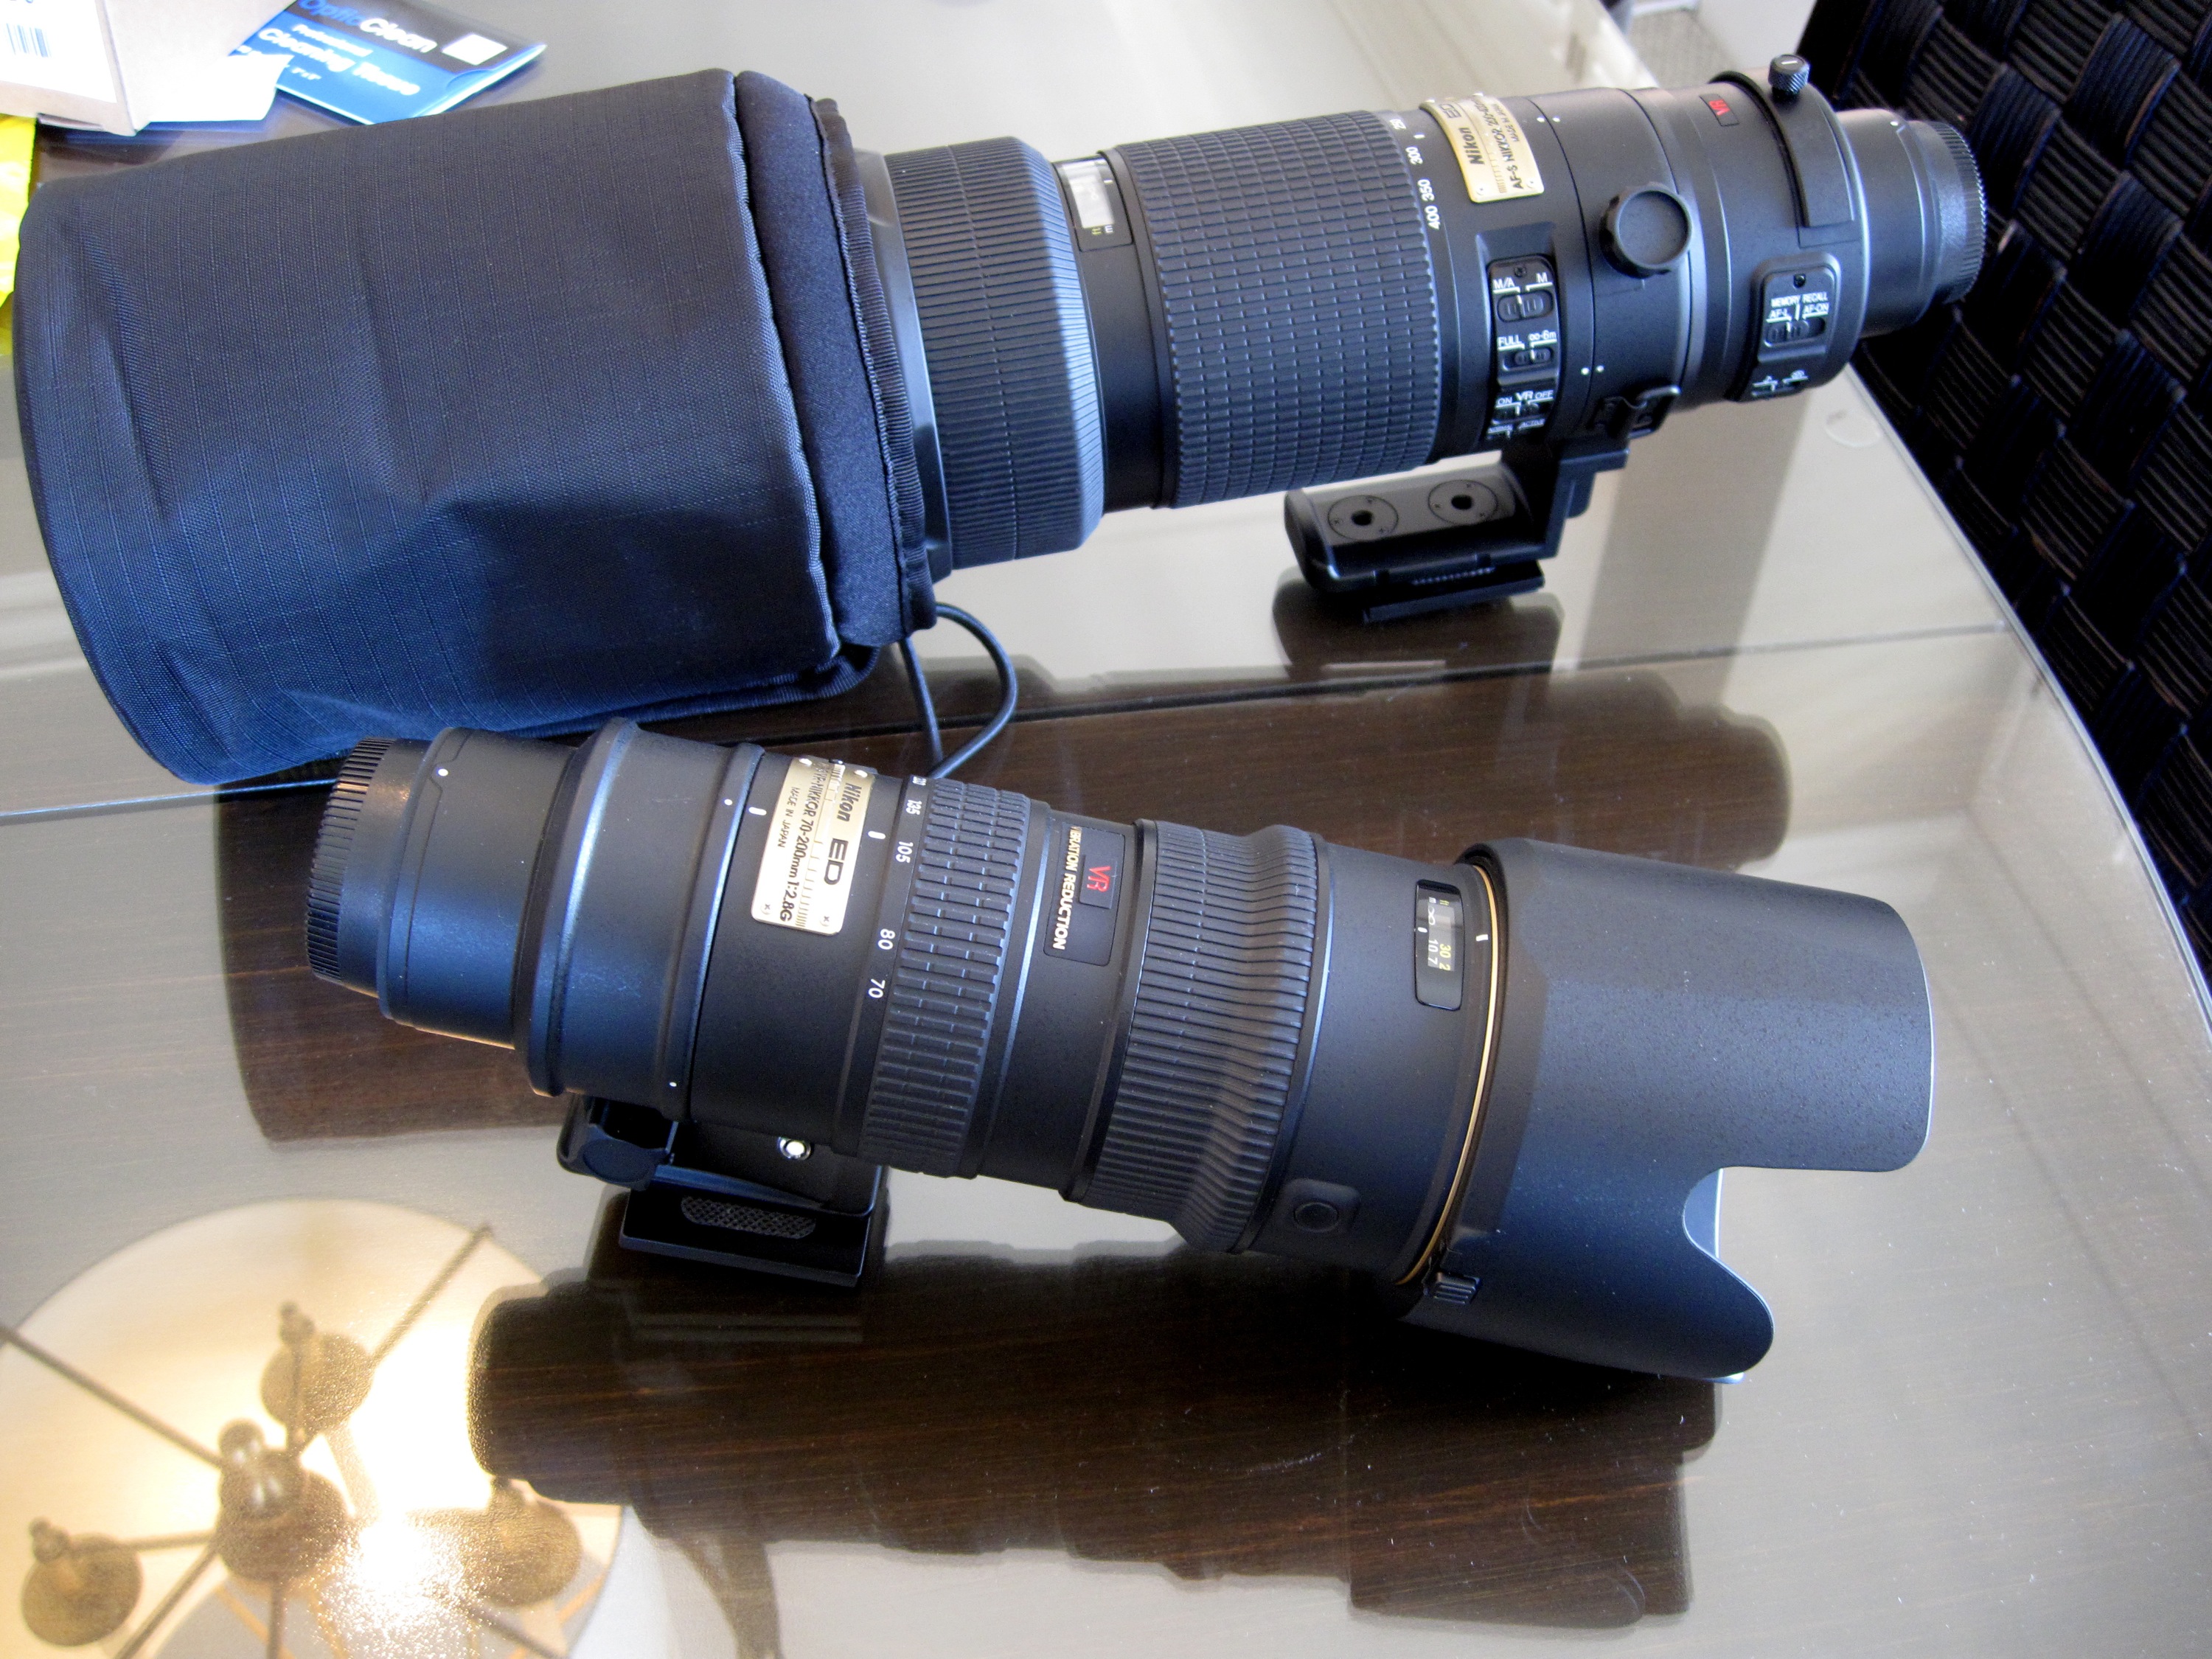
blue, camera lens, monterey, nmc2009, optical instrument